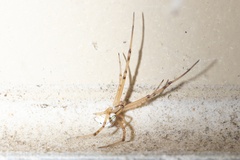
Species: Lactrodectus_hesperus